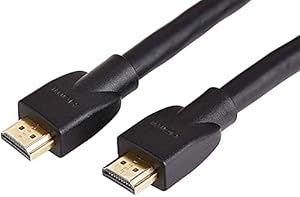
Rts™ High Speed 3D Full HD 1080p Support (10 Meters) HDMI Male to HDMI Male Cable TV Lead 1.4V for All Hdmi Devices- Black (10M - 30 FEET)
Category: Electronics
Price: 598 (list price: 4999)
Rating: 4.2 (910 ratings)
About this product: The Rts (Radhey Techno Servies) High Speed HDMI Cable with Ethernet - Supports 3D, 4K and Audio Return Compatible with Blu-ray players, Fire TV, Apple TV, PS4, PS3, XBox one, Xbox 360, Cable Box, Roku, computers and other HDMI-enabled devices to TVs, displays, A/V receivers and more|The Rts (Radhey Techno Servies) Supports all new HDMI advanced features such as 3D, audio return channel, ethernet, dolby trueHD and DTS-HD master audio, Supports resolution 720p, 1080i, 1080p and beyond|Fully shielded heavy duty premium grade cable with soft PVC jacket, Full metal jacket connector provides strength, durability and prevents interference|Supports 3D, 4K and Audio Return, Premium construction: 28AWG Pure Copper Conductors, Triple Shielding and Gold-Plated Full Metal Jacket Connectors|Check compatibility before purchase|2 Year Warranty With Rts (Radhey Techno Servies)